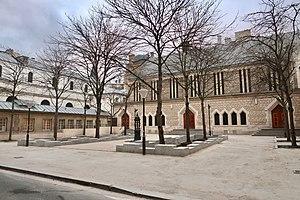
Place du Père-Marcellin-Champagnat (Paris, 16e).
La place du Père-Marcellin-Champagnat est une voie située dans le quartier de la Muette du 16ᵉ arrondissement de Paris.
L'église Notre-Dame-de-Grâce de Passy est située 10 rue de l'Annonciation dans le 16ᵉ arrondissement de Paris. C'est une église catholique romaine ; son clocher est cité dans la Ballade à la Lune d'Alfred de Musset.